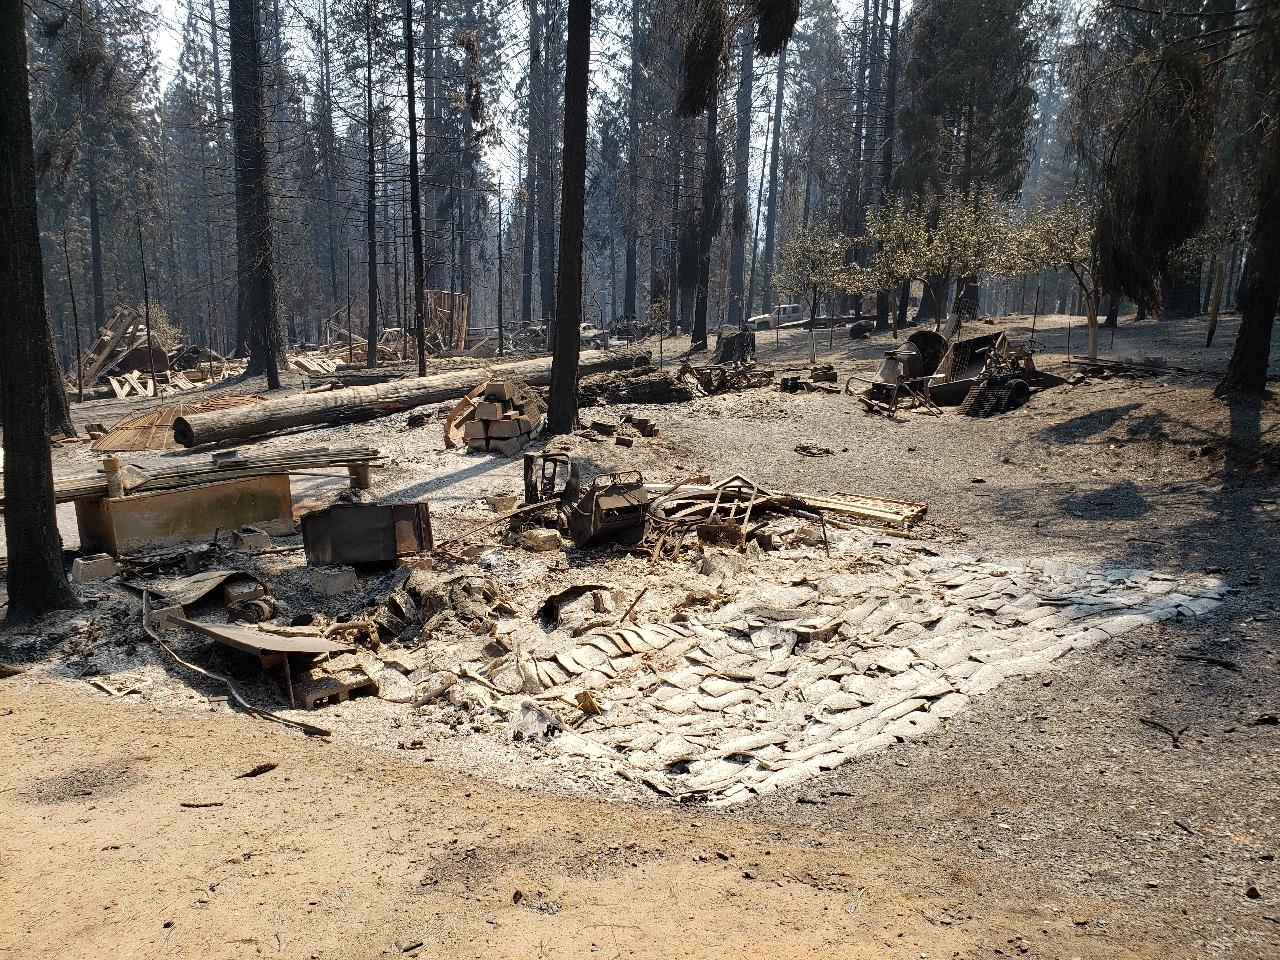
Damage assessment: destroyed